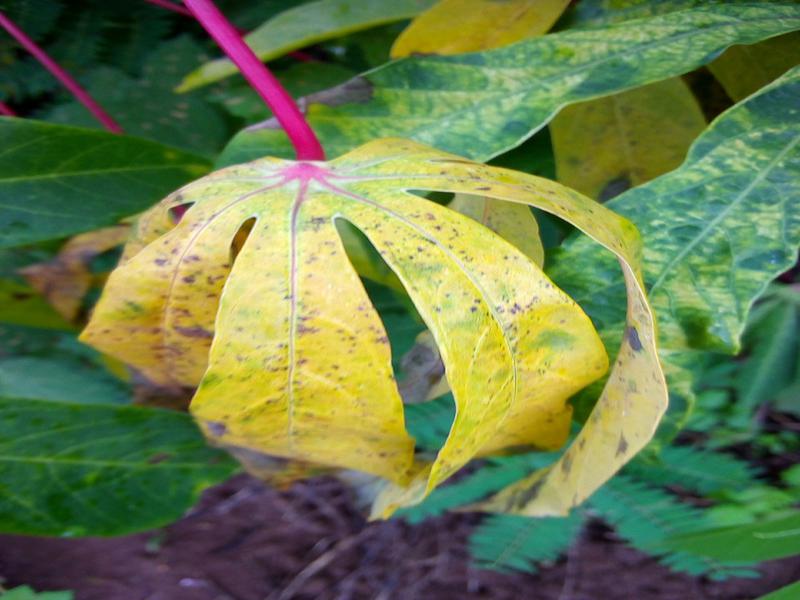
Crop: cassava
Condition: bacterial_blight